Yancey's Tavern

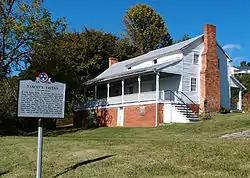

Yancey's Tavern is a historic structure located in Sullivan County, Tennessee on Island Road, the first wagon road in the state (1761). The building was added to the National Register of Historic Places in 1973.